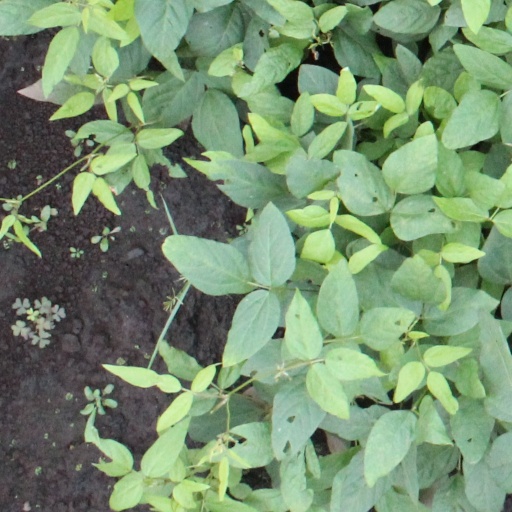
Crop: soybean